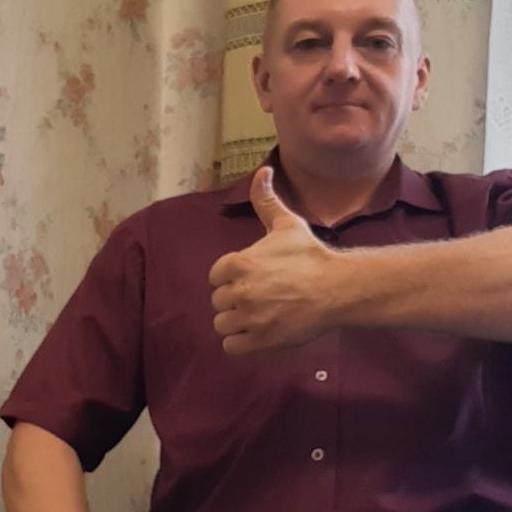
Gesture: like